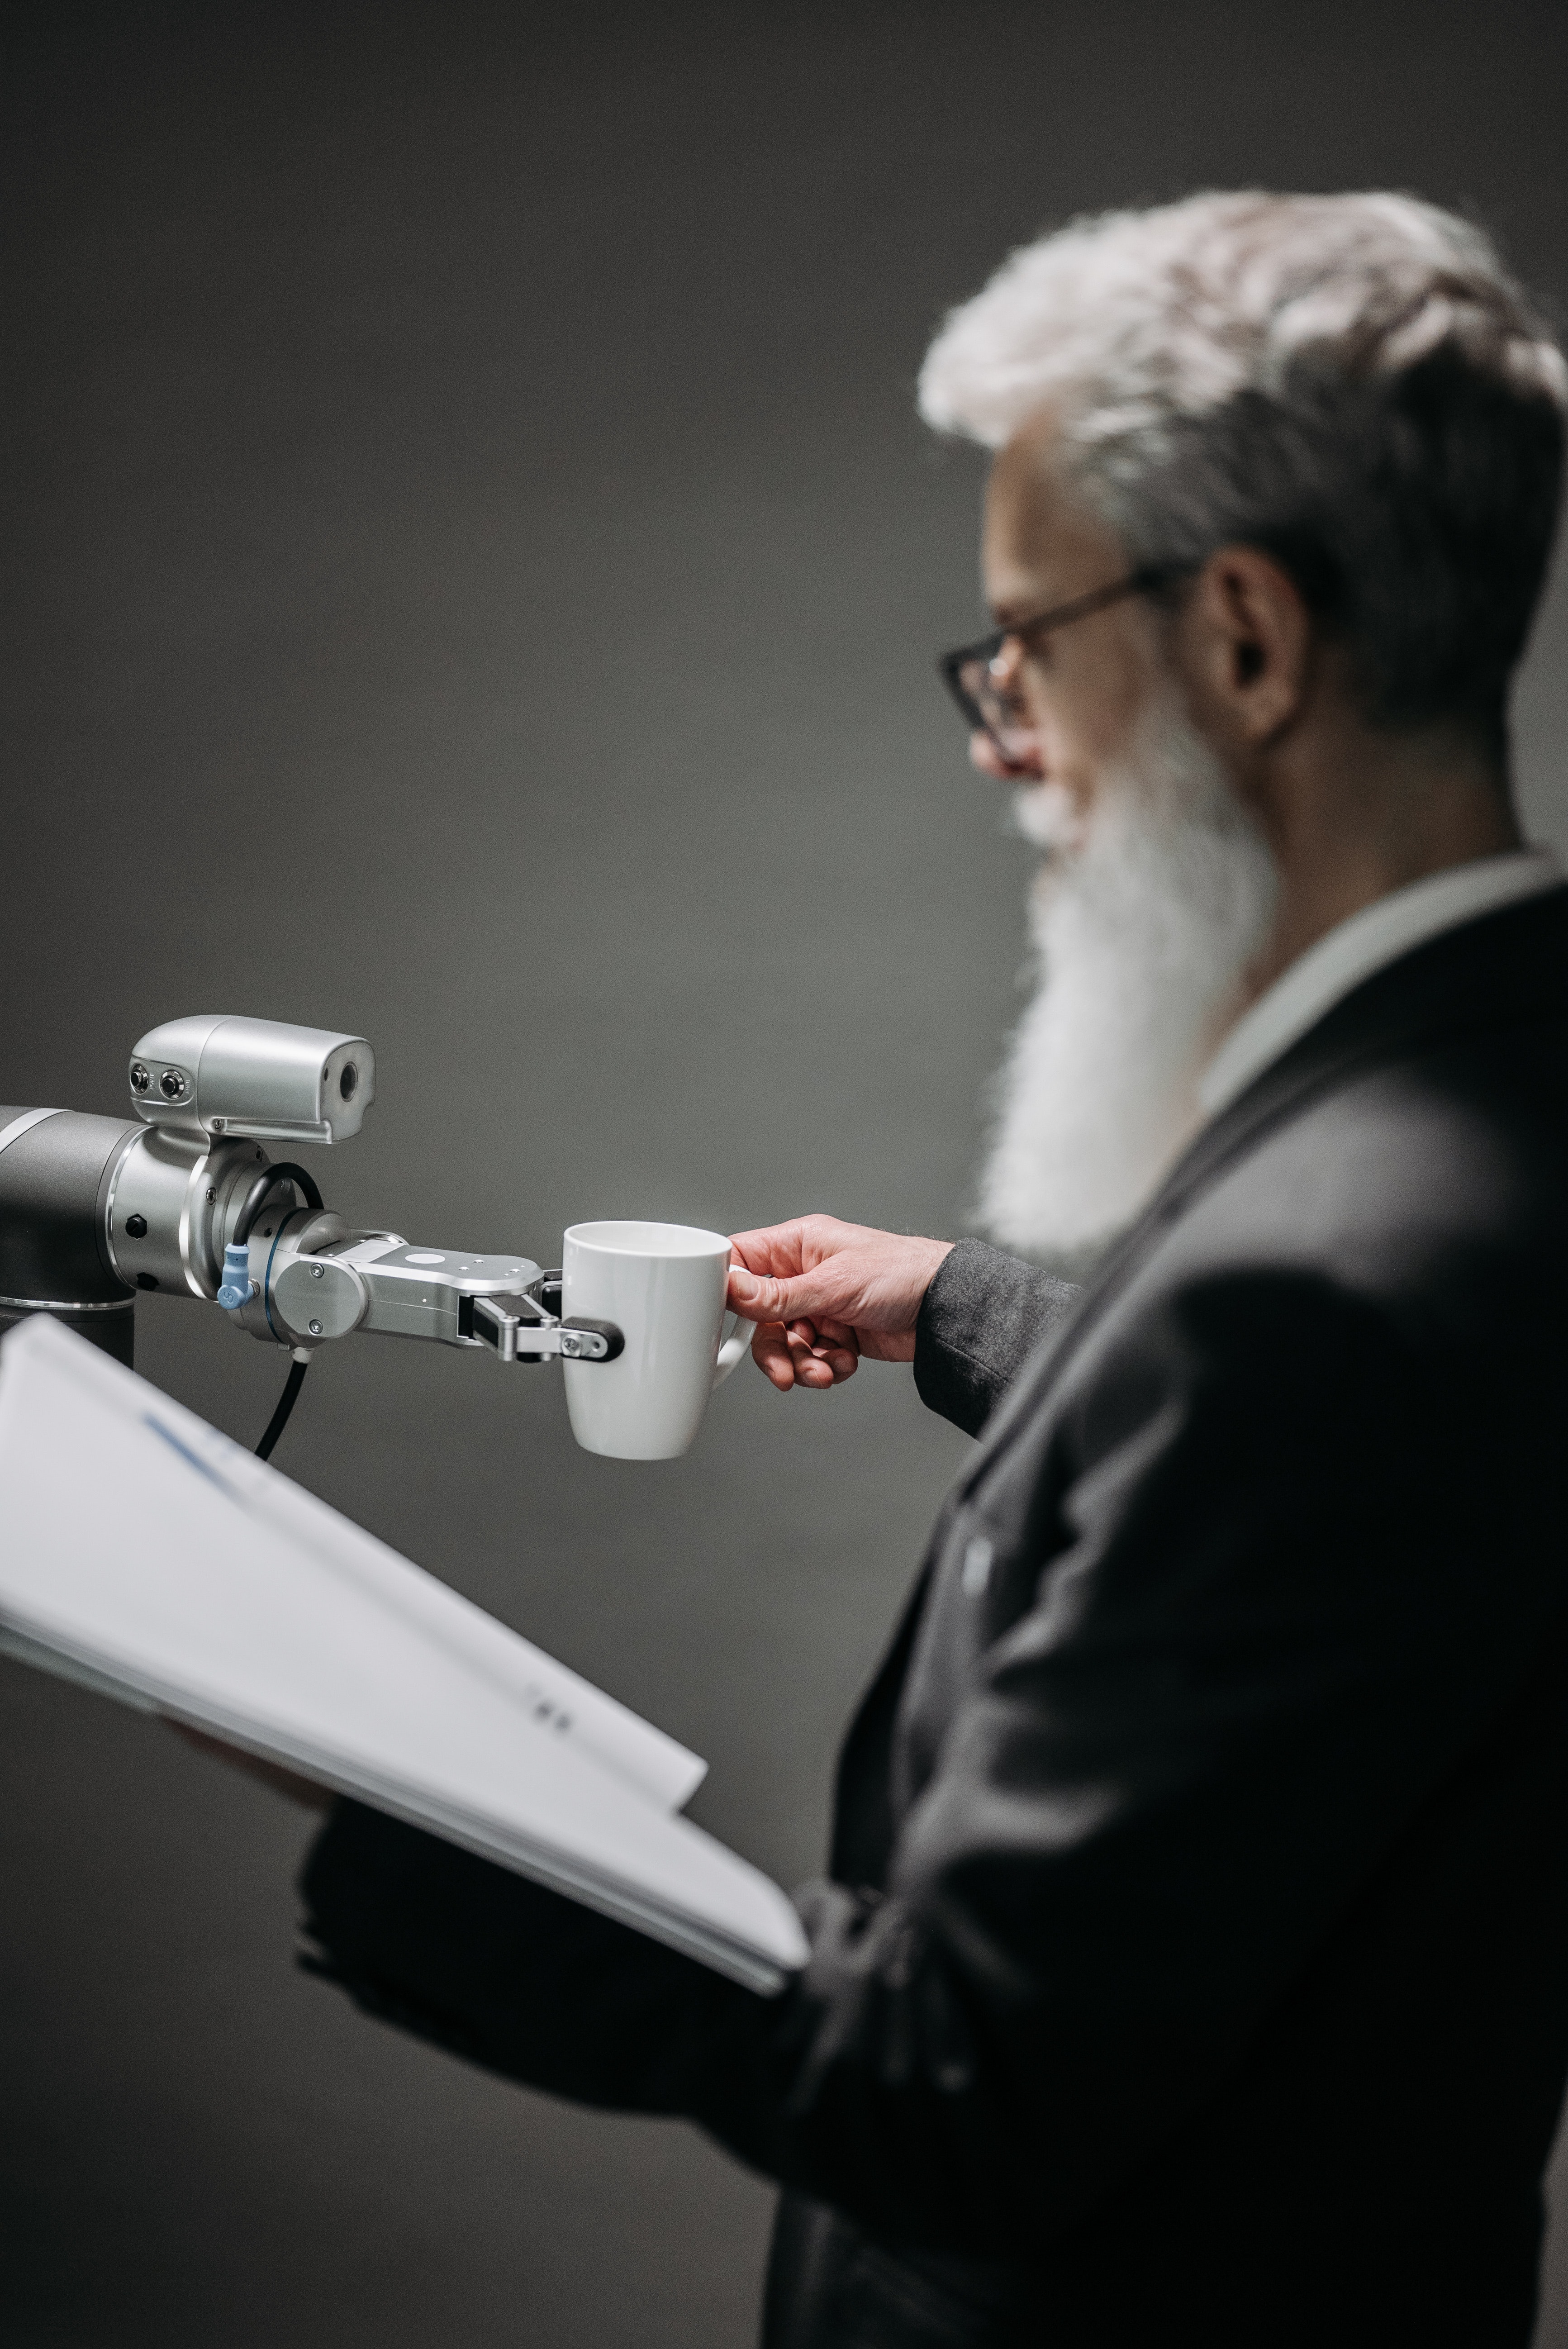
ai, glasses, arm, audio equipment, flash photography, musician, suit, science, automotive design, engineering, event, gadget, machine, microphone stand, job, music, white collar worker, formal wear, entertainment, spokesperson, room, performance, recital, public speaking, pianist, composer, speech, tie, employment, electronic instrument